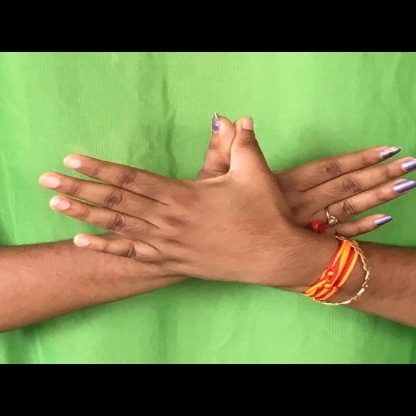
Mudra: Garuda